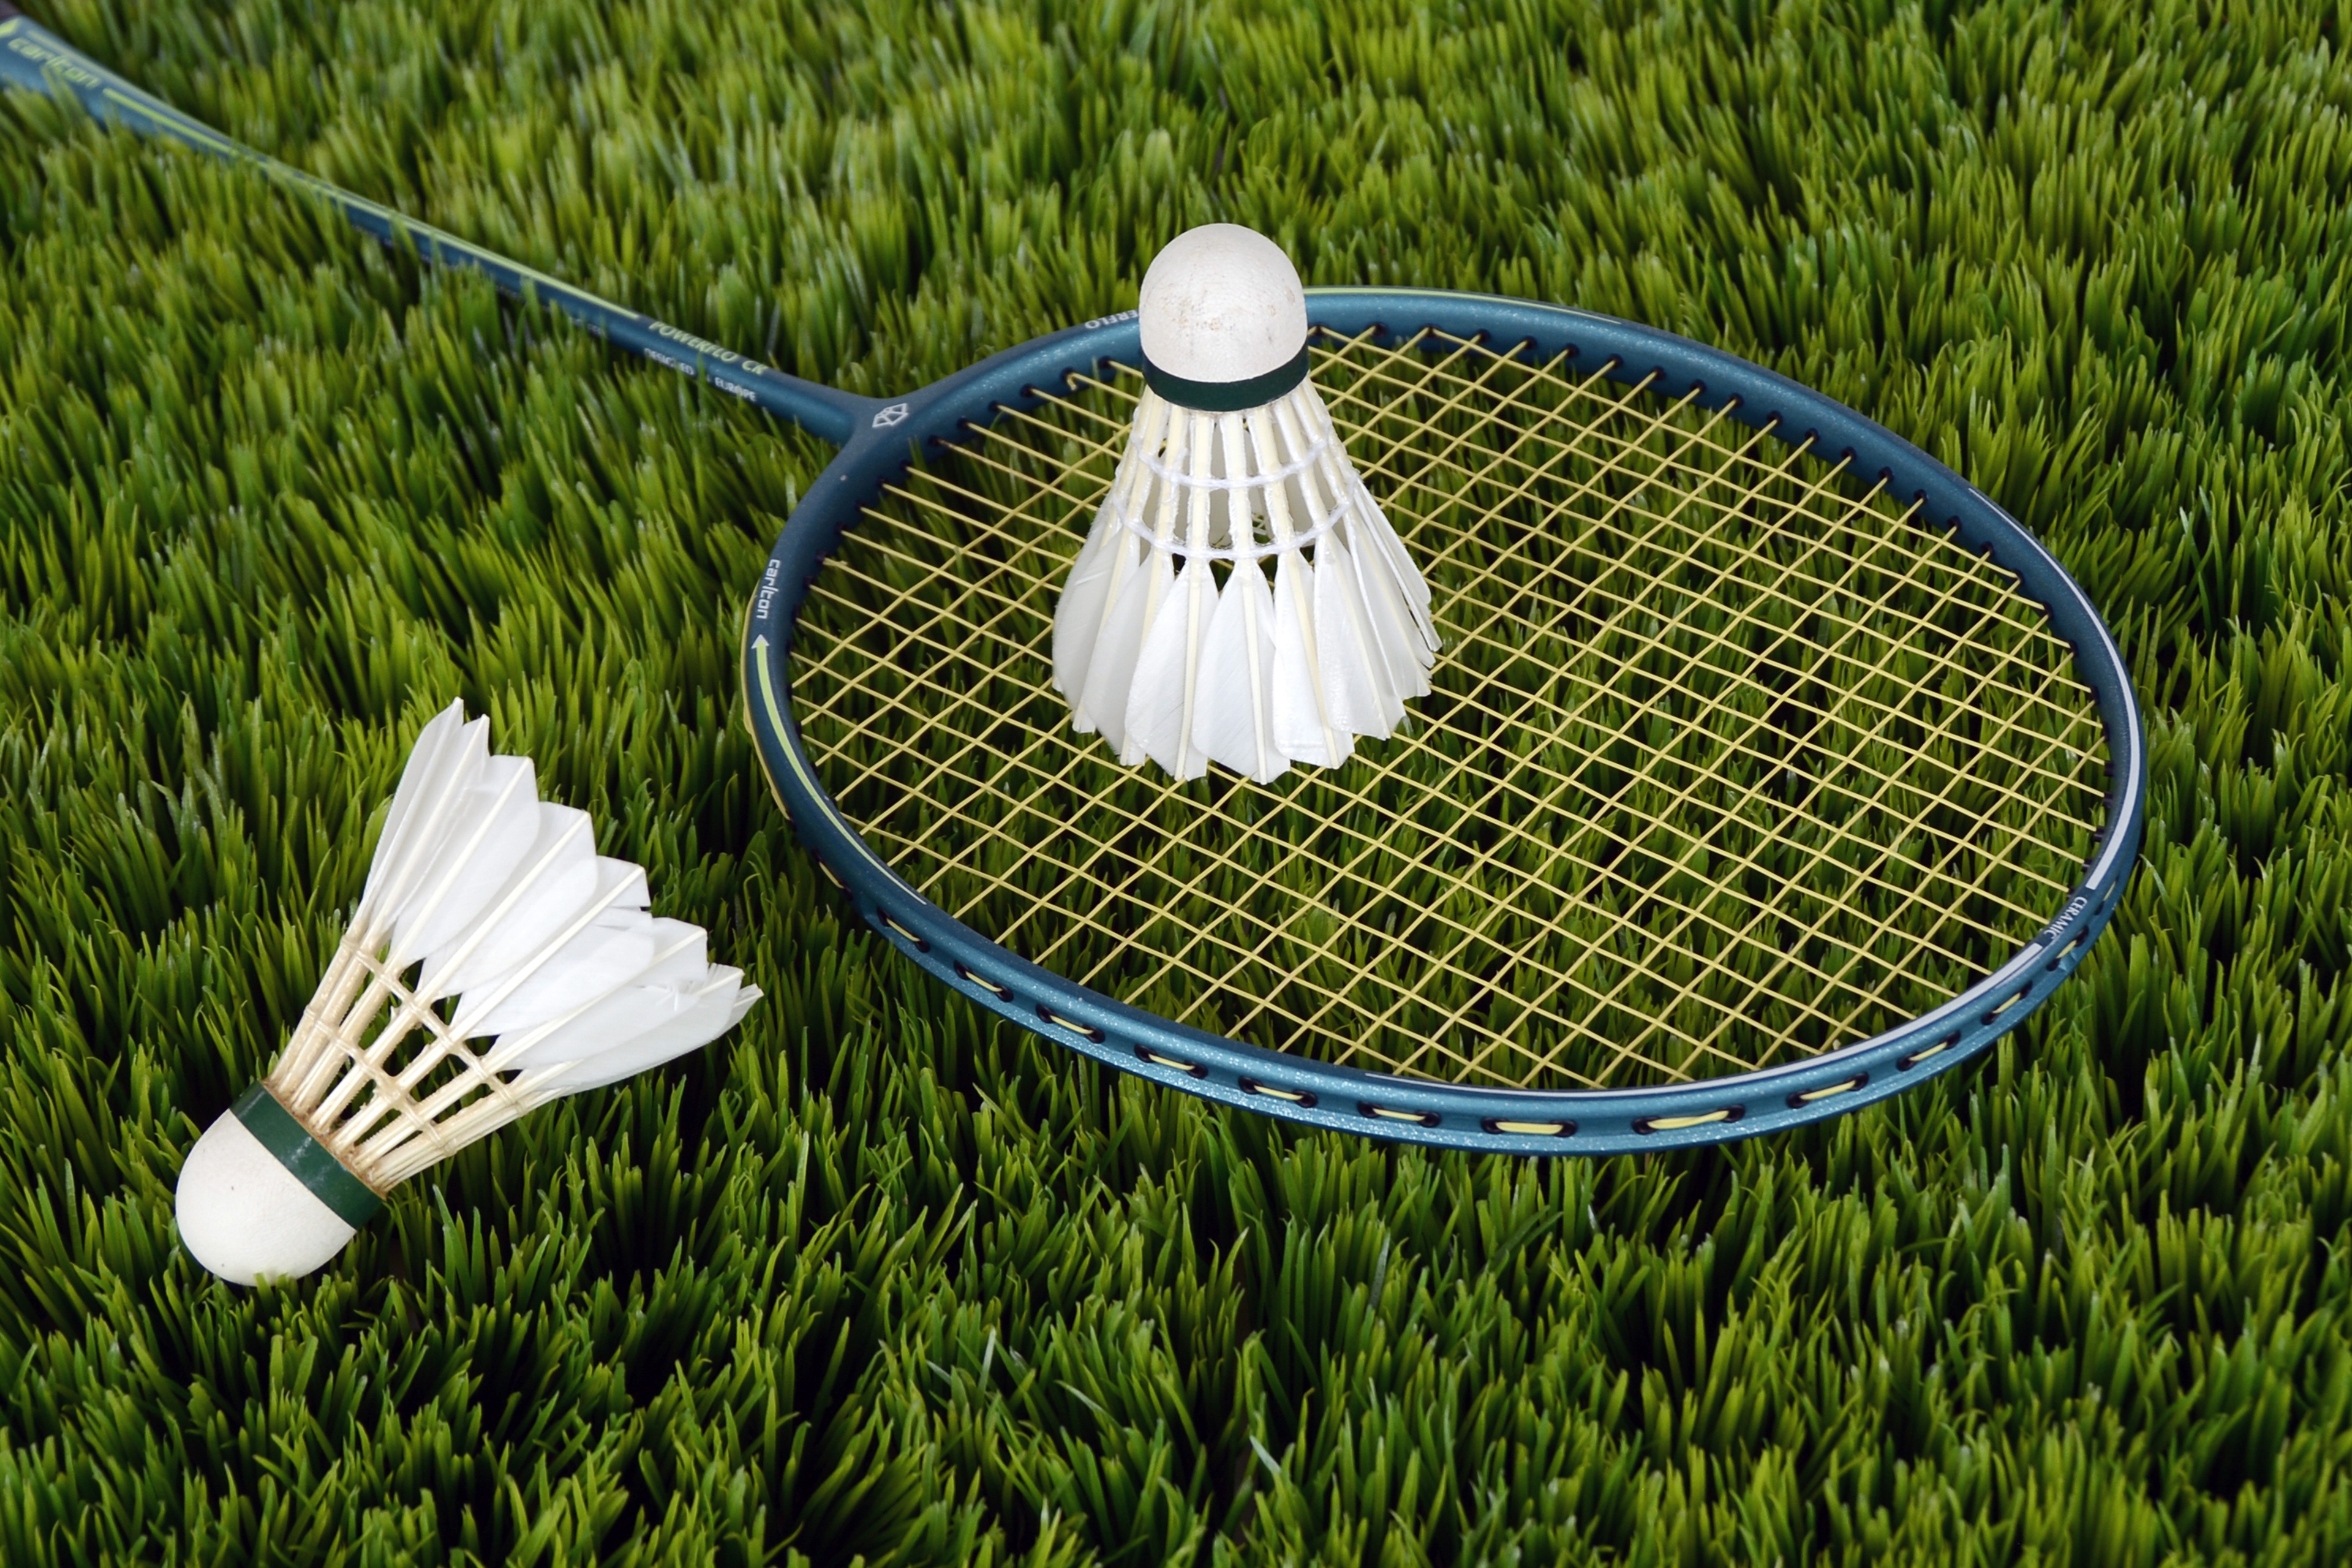
grass, sport, lawn, green, sports equipment, golf club, sports, net, ball, badminton, racket, ball game, artificial turf, lawn game, tennis racket accessory, shuttlecocks